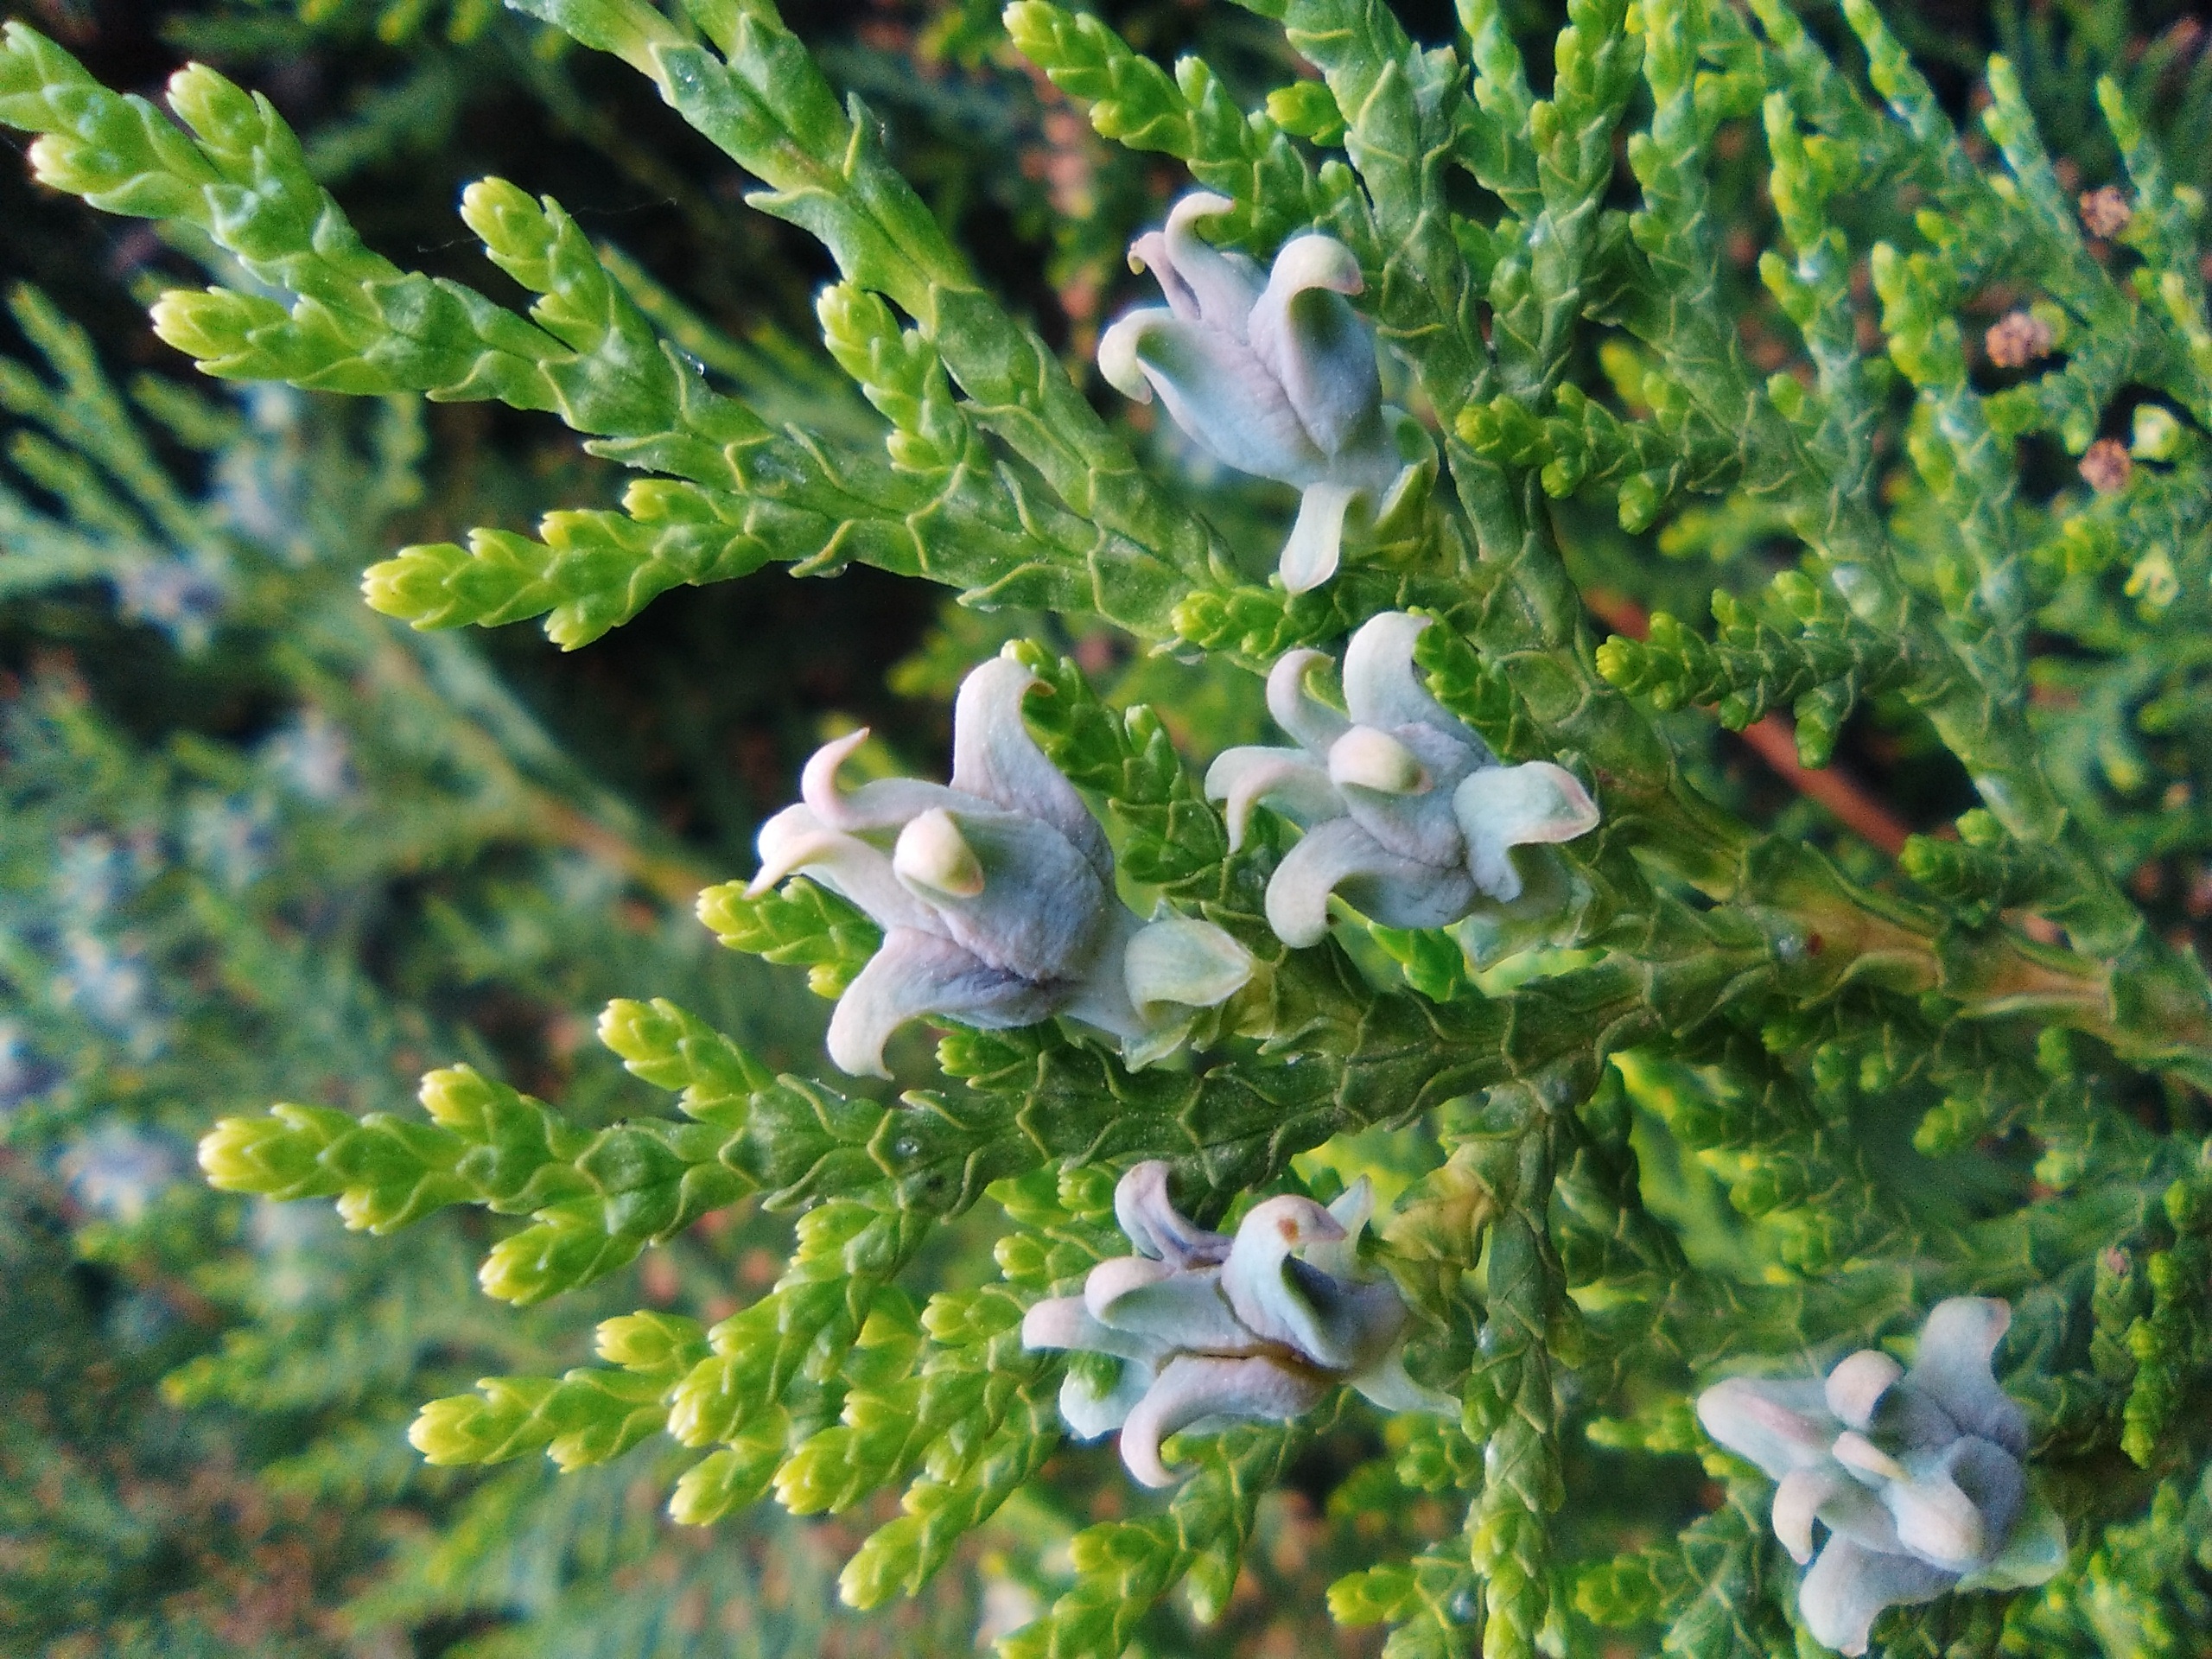
tree, nature, branch, plant, wood, flower, pine, bush, foliage, spring, green, evergreen, garden, flora, conifer, trees, leaves, cool image, background, holidays, mag, cool photo, thuja, bough, green leaf, subshrub, cypress family